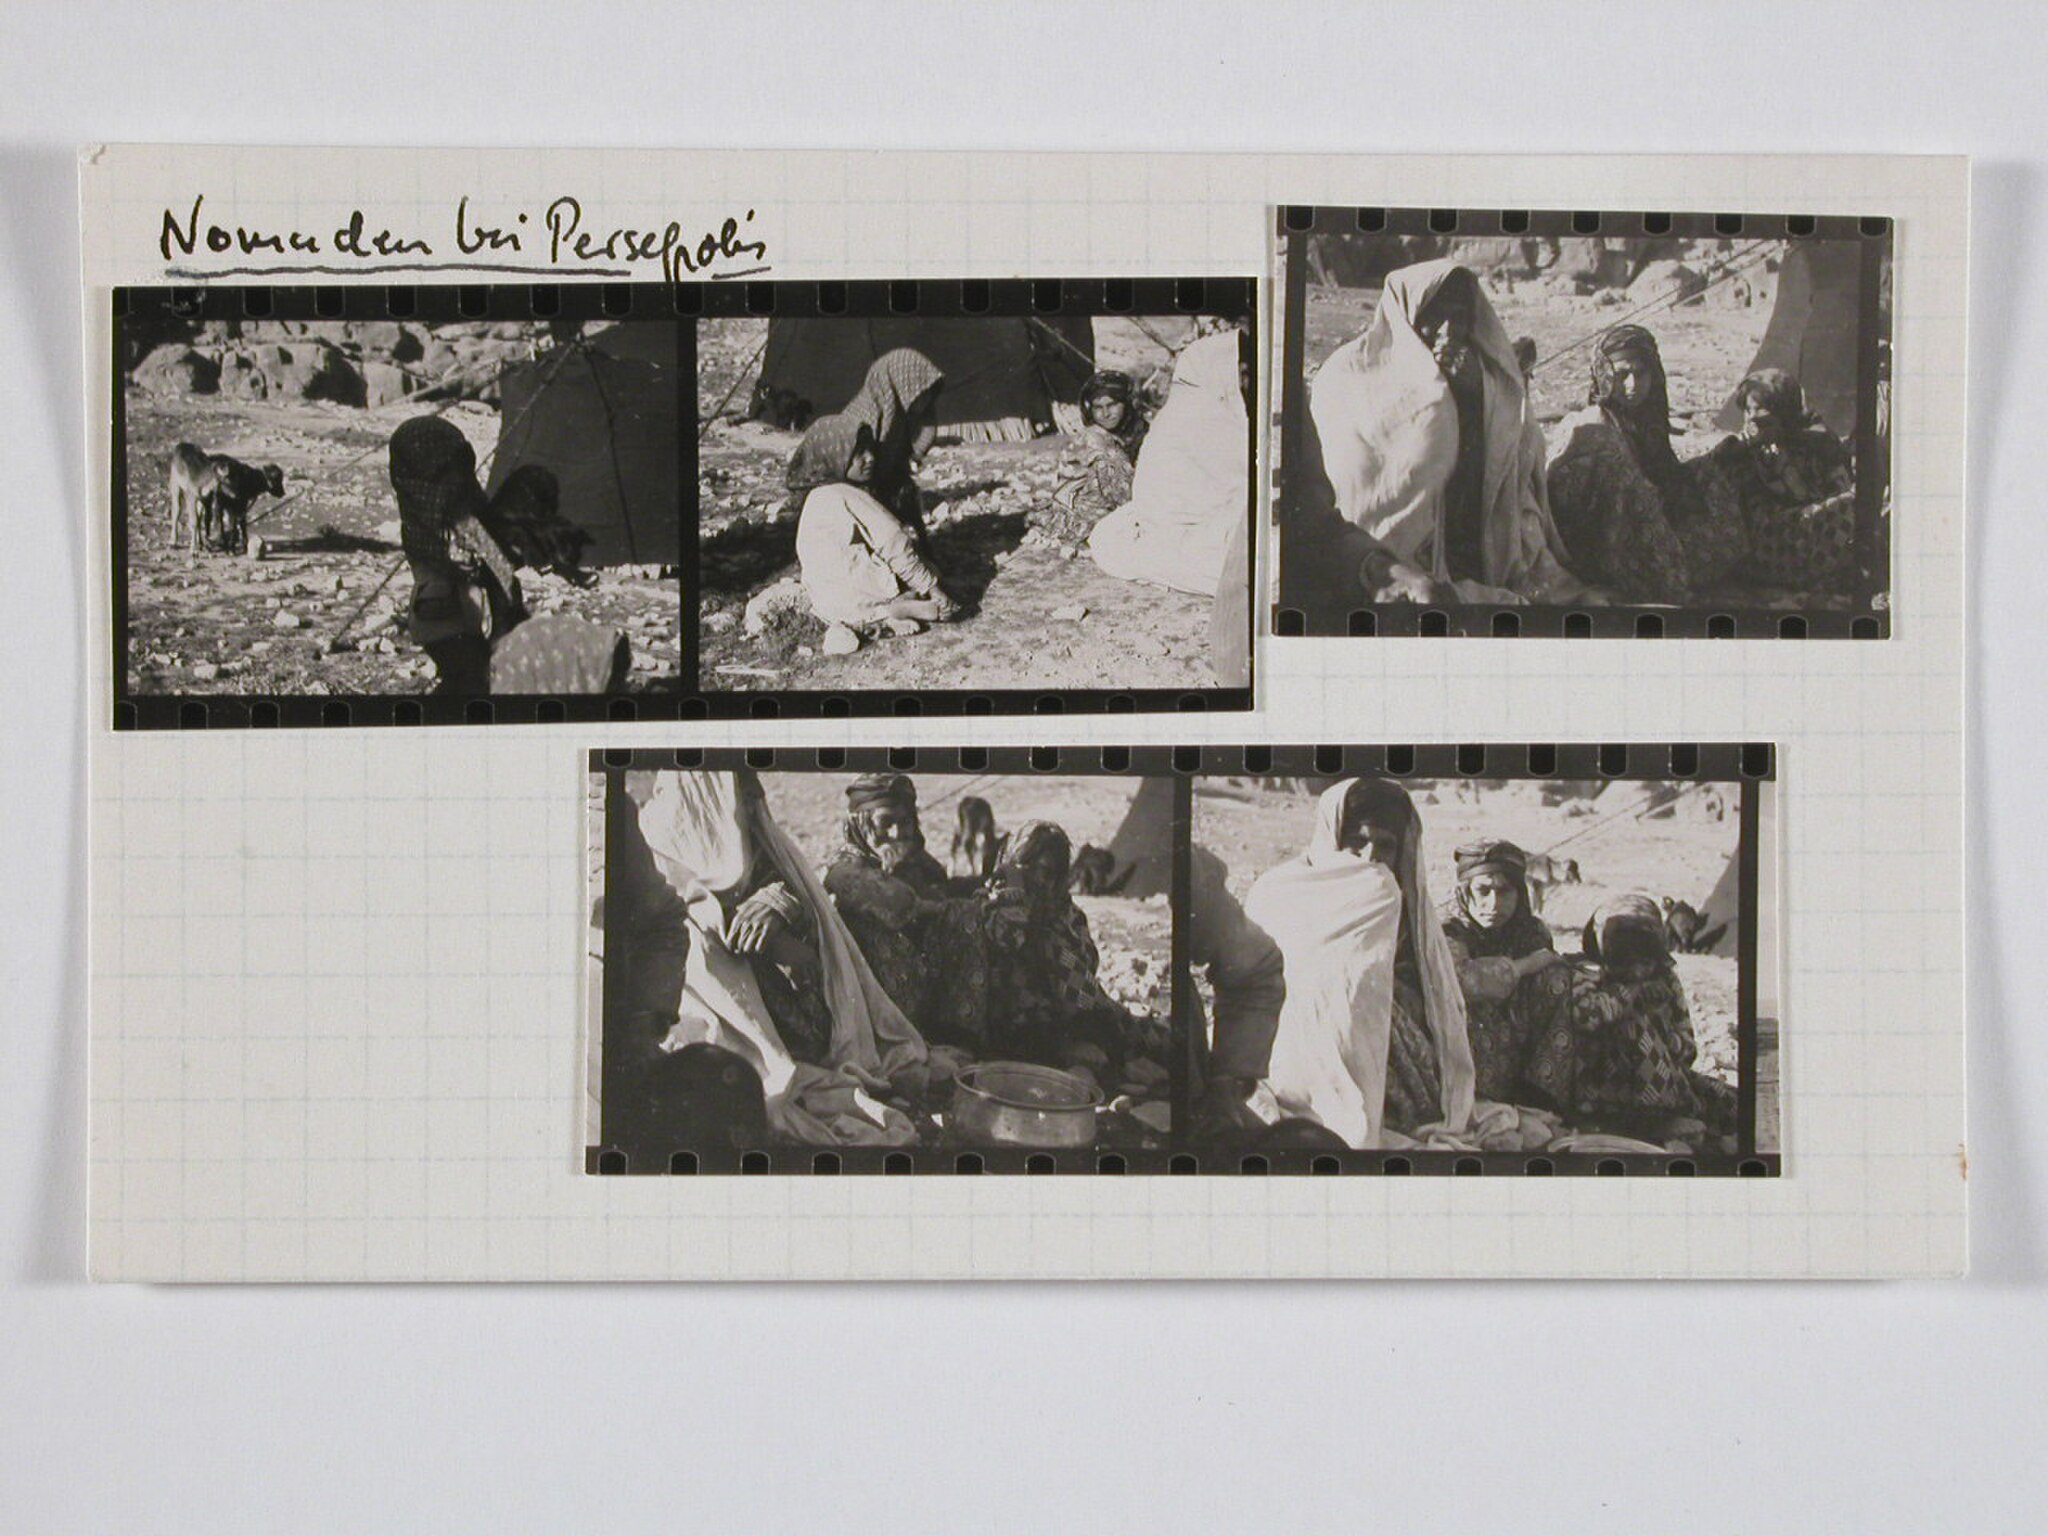
Title: CH-NB - Persien, Persepolis- Nomaden - Annemarie Schwarzenbach - SLA-Schwarzenbach-A-5-04-150
Description: Persien, Persepolis: Nomaden; Karteikarte: Nomaden
Date: from 1933 until 1934
Categories: Persepolis, Author died more than 70 years ago public domain images, Media contributed by the Swiss National Library, Nomads in Iran, CC-PD-Mark, All media supported by Wikimedia CH, GWToolset Batch Upload, CH-NB-Annemarie Schwarzenbach, Photographs by Annemarie Schwarzenbach - Iran